Queijo de Cabra Transmontano

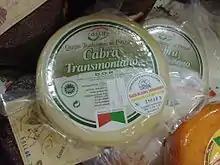
Queijo de Cabra Transmontano

Queijo de Cabra Transmontano (Transmontano Goat's Cheese) is a type of cheese made from goat milk (goat cheese) from Alto Trás-os-Montes, Norte Region, Portugal. It has a Protected designation of origin (PDO) and is listed on the Ark of Taste.